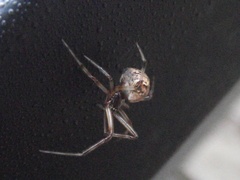
Species: Parasteatoda_tepidariorum